Recep İvedik 4

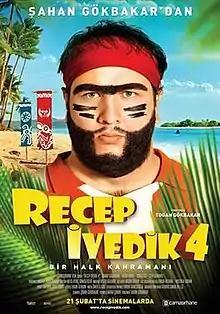
Poster of Recep İvedik 4

Recep İvedik 4 It is the sequel to Recep İvedik 3, which was released on February 21, 2014. It was directed by Togan Gökbakar and written by Şahan Gökbakar. The producer of the film was Emrah Çoban. Şahan Gökbakar played the main character of the movie.